Russia–NATO relations

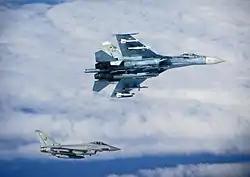
Royal Air Force Eurofighter Typhoon (bottom) escorts Russian Air Force Su-27 "Flanker" (top) over the Baltic Sea in June 2014

Additionally, the act established a forum called the "NATO-Russia Permanent Joint Council" (NRPJC) as a venue for consultations, cooperation and consensus building. As part of the efforts of the PJC, the NATO-Russia Glossary of Contemporary Political and Military Terms was created in 2001. The glossary was the first of several such publications on topics such as missile defense, demilitarization, and countering illicit drugs to encourage transparency in NATO-Russia Relations, foster mutual understanding, and facilitate communication between NATO and Russia contingents.